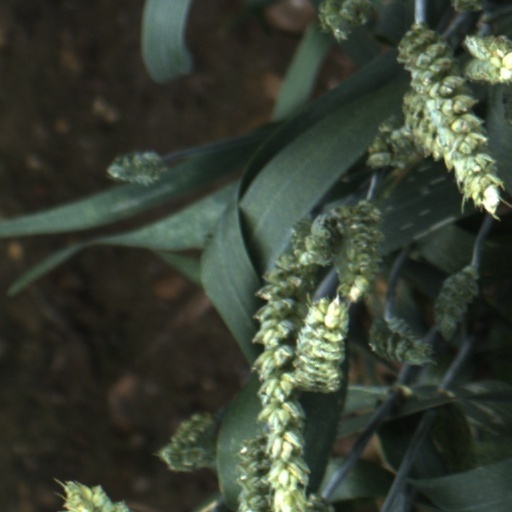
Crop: wheat